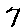
Label: 7